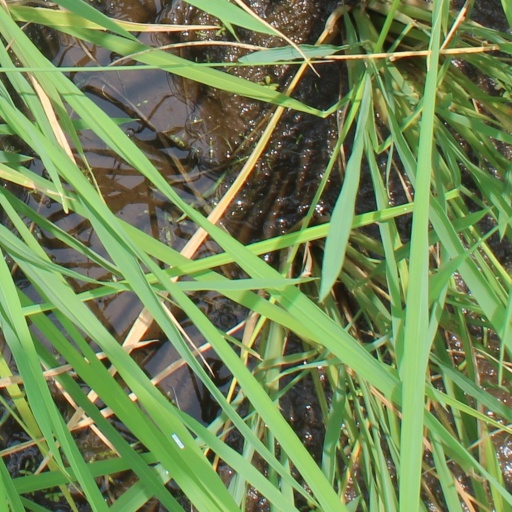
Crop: rice